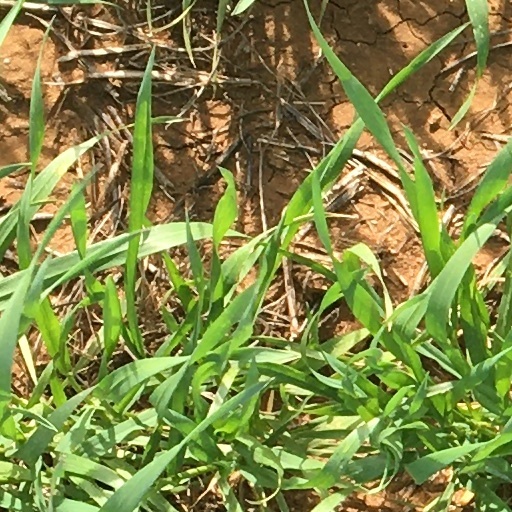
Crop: wheat